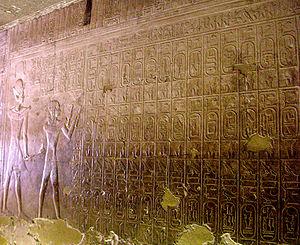
Le terme pharaon sert à désigner les rois et reines de l'Égypte antique. Les noms de 345 pharaons nous sont parvenus grâce à de multiples attestations dont des listes royales compilées par les scribes égyptiens. Ces souverains se sont succédé sur une période de plus de trois millénaires entre -3150 et -30. Depuis les Ægyptiaca de Manéthon, historien et grand-prêtre d'Héliopolis au -IIIᵉ siècle, cette longue période est divisée en trente dynasties depuis l'unification du royaume par le mythique Narmer-Ménès et jusqu'à la disparition de Nectanébo II en -343, le dernier pharaon d'une Égypte indépendante. Après lui se succèdent deux dynasties étrangères, la XXXIᵉ dynastie des empereurs perses achéménides et la dynastie des Ptolémées d'origine macédonienne. L'archéologie a aussi permis de distinguer une dynastie archaïque, antérieure à la première, la dynastie égyptienne zéro.